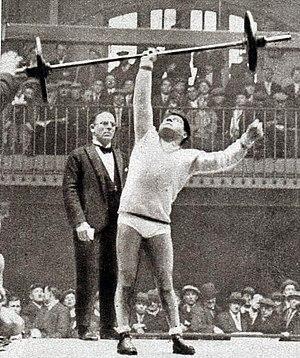
Le poids plume Raymond Suvigny, champion olympique à Los Angeles en 1932.
Raymond Suvigny, né le 21 janvier 1903 à Paris et mort le 26 octobre 1945 à Paris, est un haltérophile français.